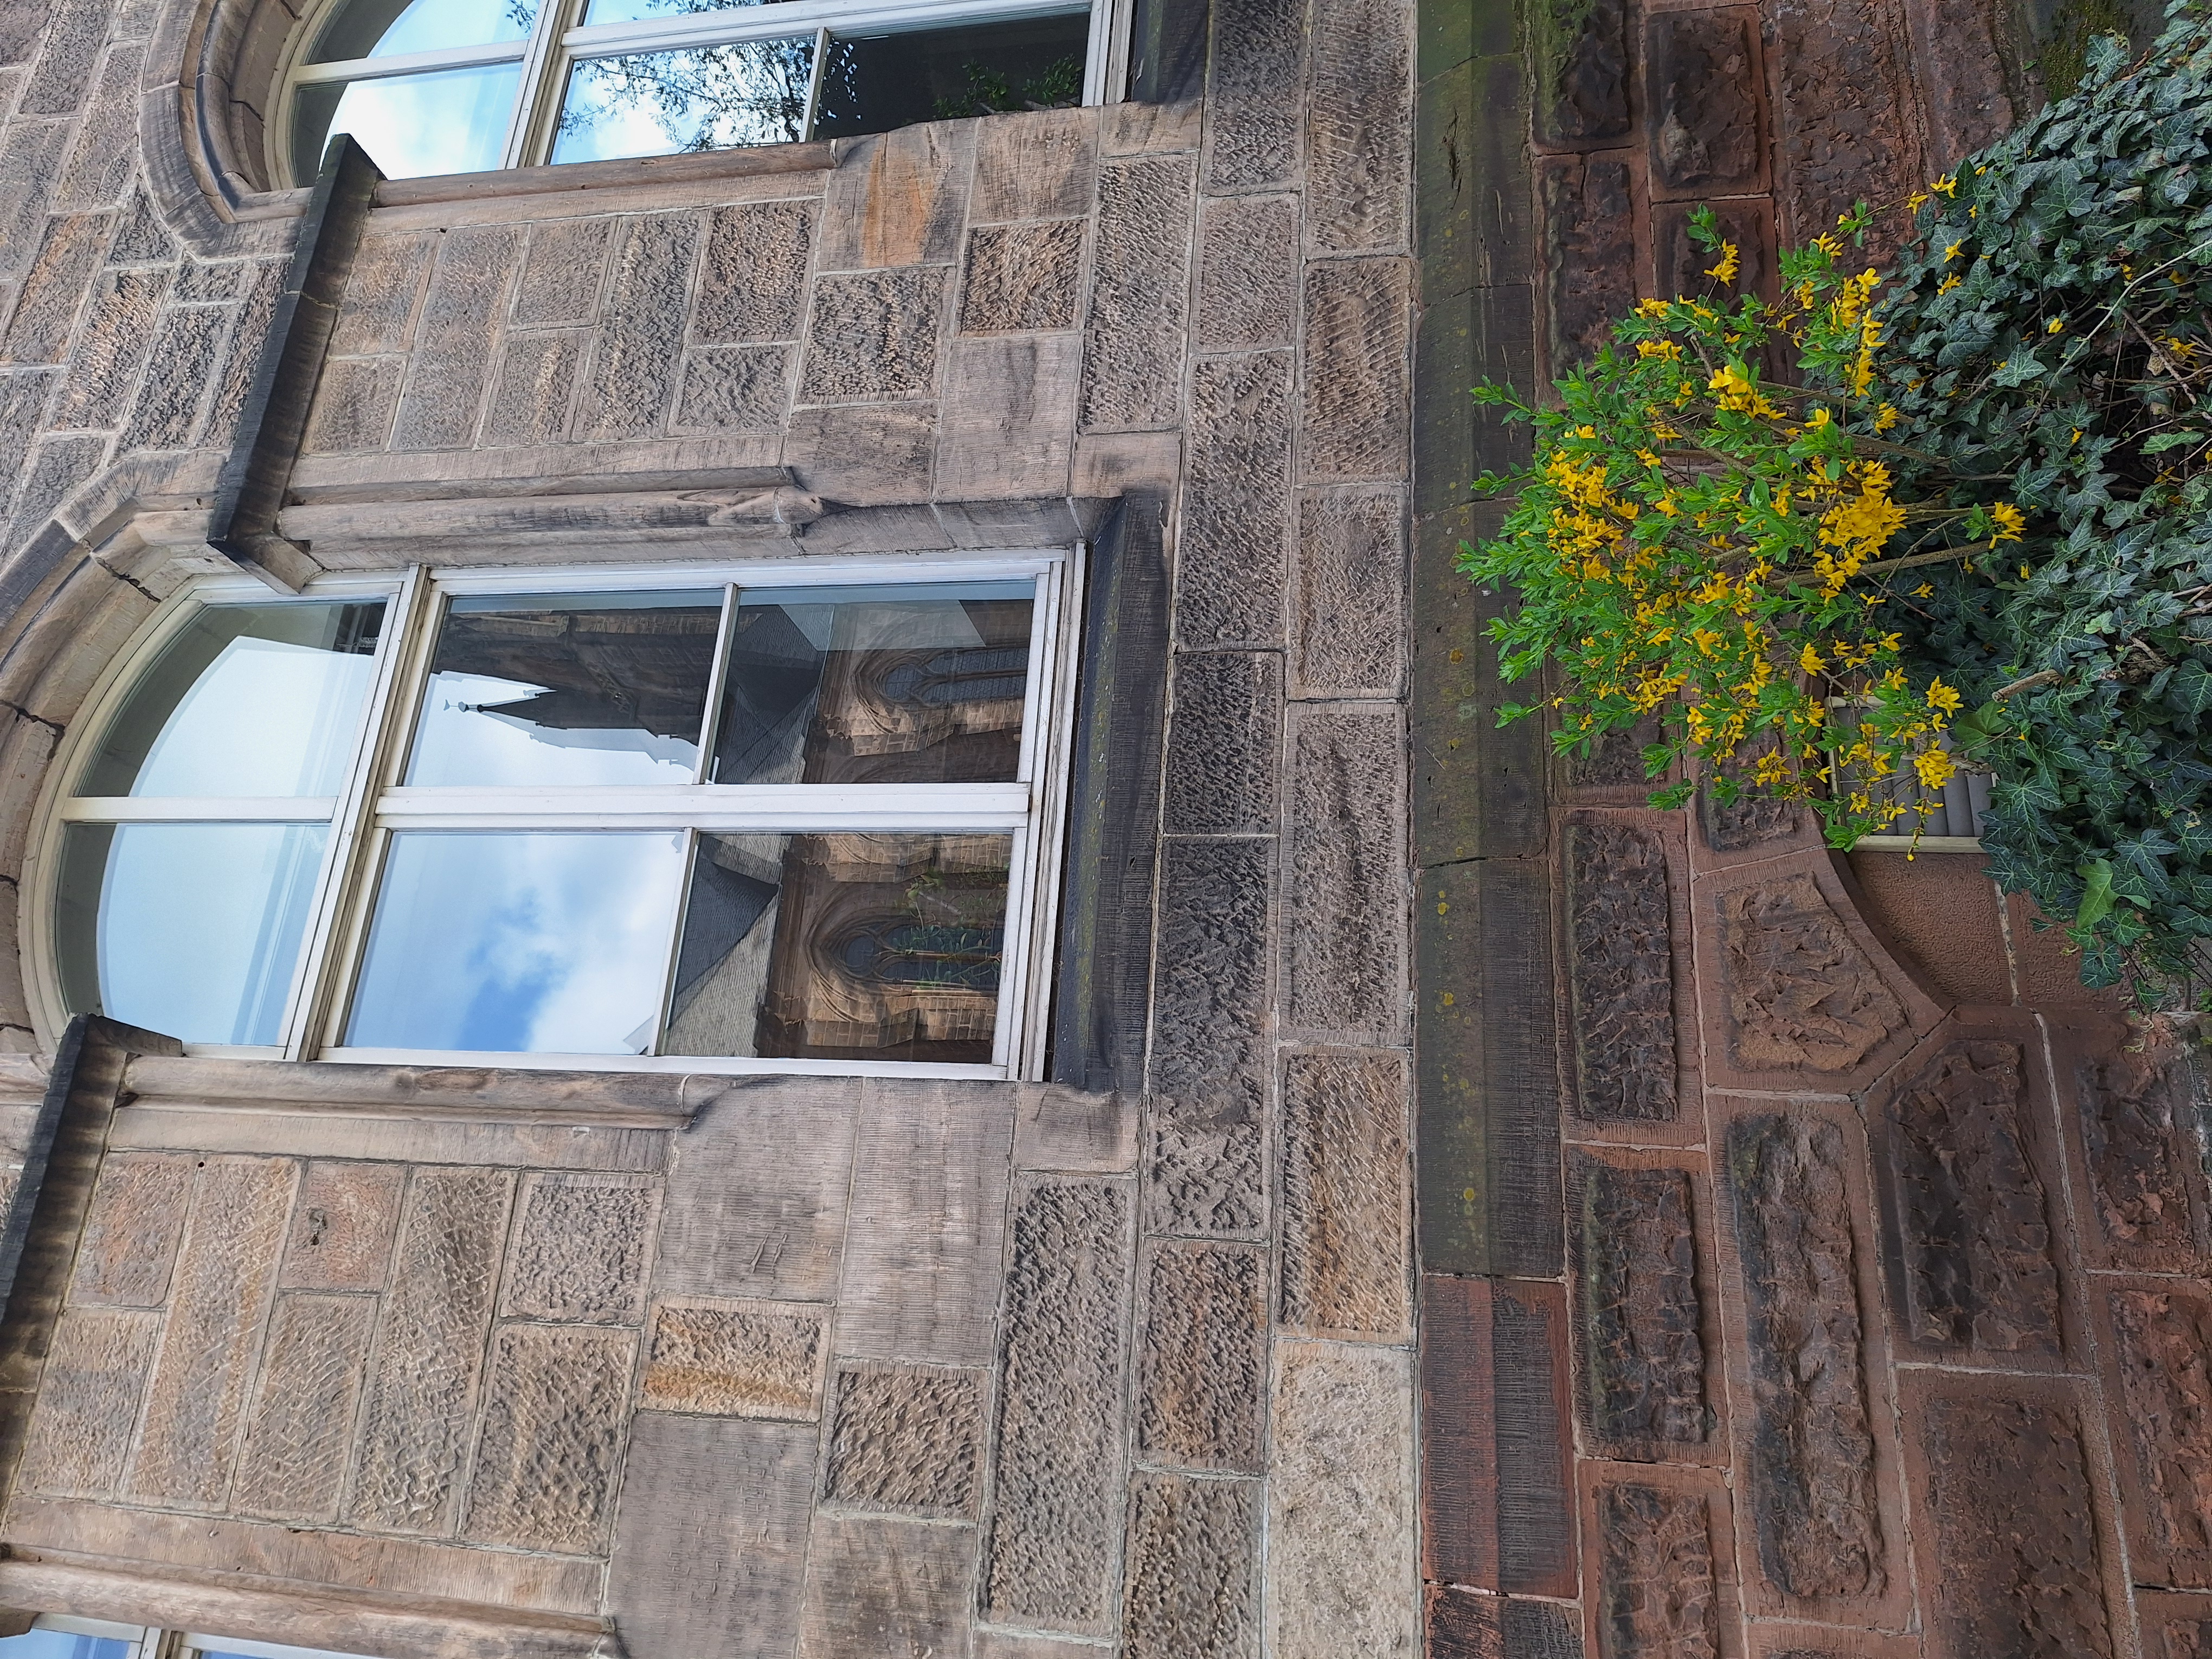
Building: Deutschhausstraße 1